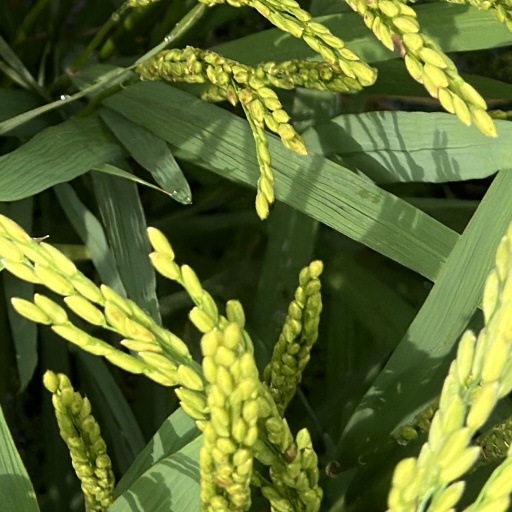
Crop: rice